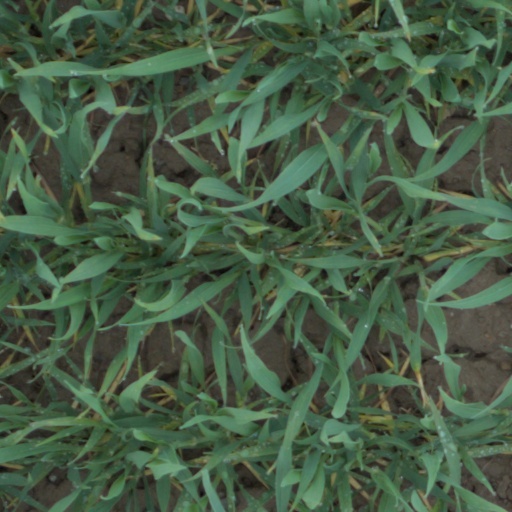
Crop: wheat